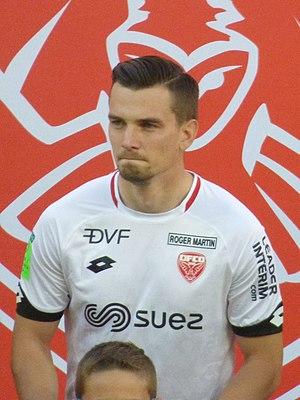
Benjamin Jeannot avant le match RC Lens / Dijon FCO, match aller des barrages pour la montée en Ligue 1 2018-2019, le 30 juin 2019, au Stade Bollaert-Delelis.
Benjamin Jeannot, né le 22 janvier 1992 à Laxou, est un footballeur français qui évolue au poste d'attaquant au SM Caen.
Cette page concerne les événements qui se sont produits durant l'année 1992 en Lorraine.